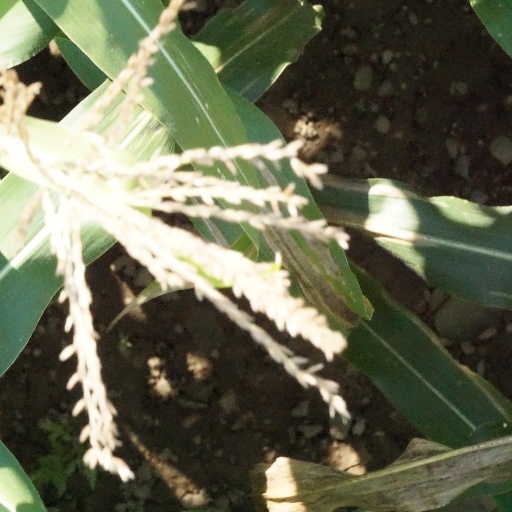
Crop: maize; corn